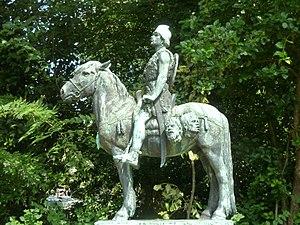
Carl Johan Bonnesen est un sculpteur danois. Il se spécialise dans les représentations d'animaux et dans les sujets de la mythologie nordique. Récipiendaire de la Médaille Eckersberg en 1900, ses œuvres publiques incluent Le combat de Thor contre les Jötunns, qui orne le toit de la Nouvelle Brasserie Carlsberg, à Copenhague.
La collection Hirschsprung est la collection personnelle d'œuvres d'art de l'industriel danois Heinrich Hirschsprung. Propriétaire au XIXᵉ siècle de la fabrique de tabac, A.M. Hirschsprung & Sønner, située à Copenhague, Hirschsprung lègue en 1902 sa collection privée au gouvernement du Danemark. Celle-ci comprend de nombreux tableaux de l'art danois du XIXᵉ siècle, notamment des peintures de l'âge d'or danois mais également des peintres de Skagen.